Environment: real
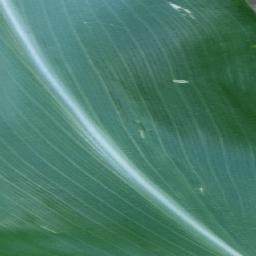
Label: healthy